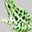
Label: frog